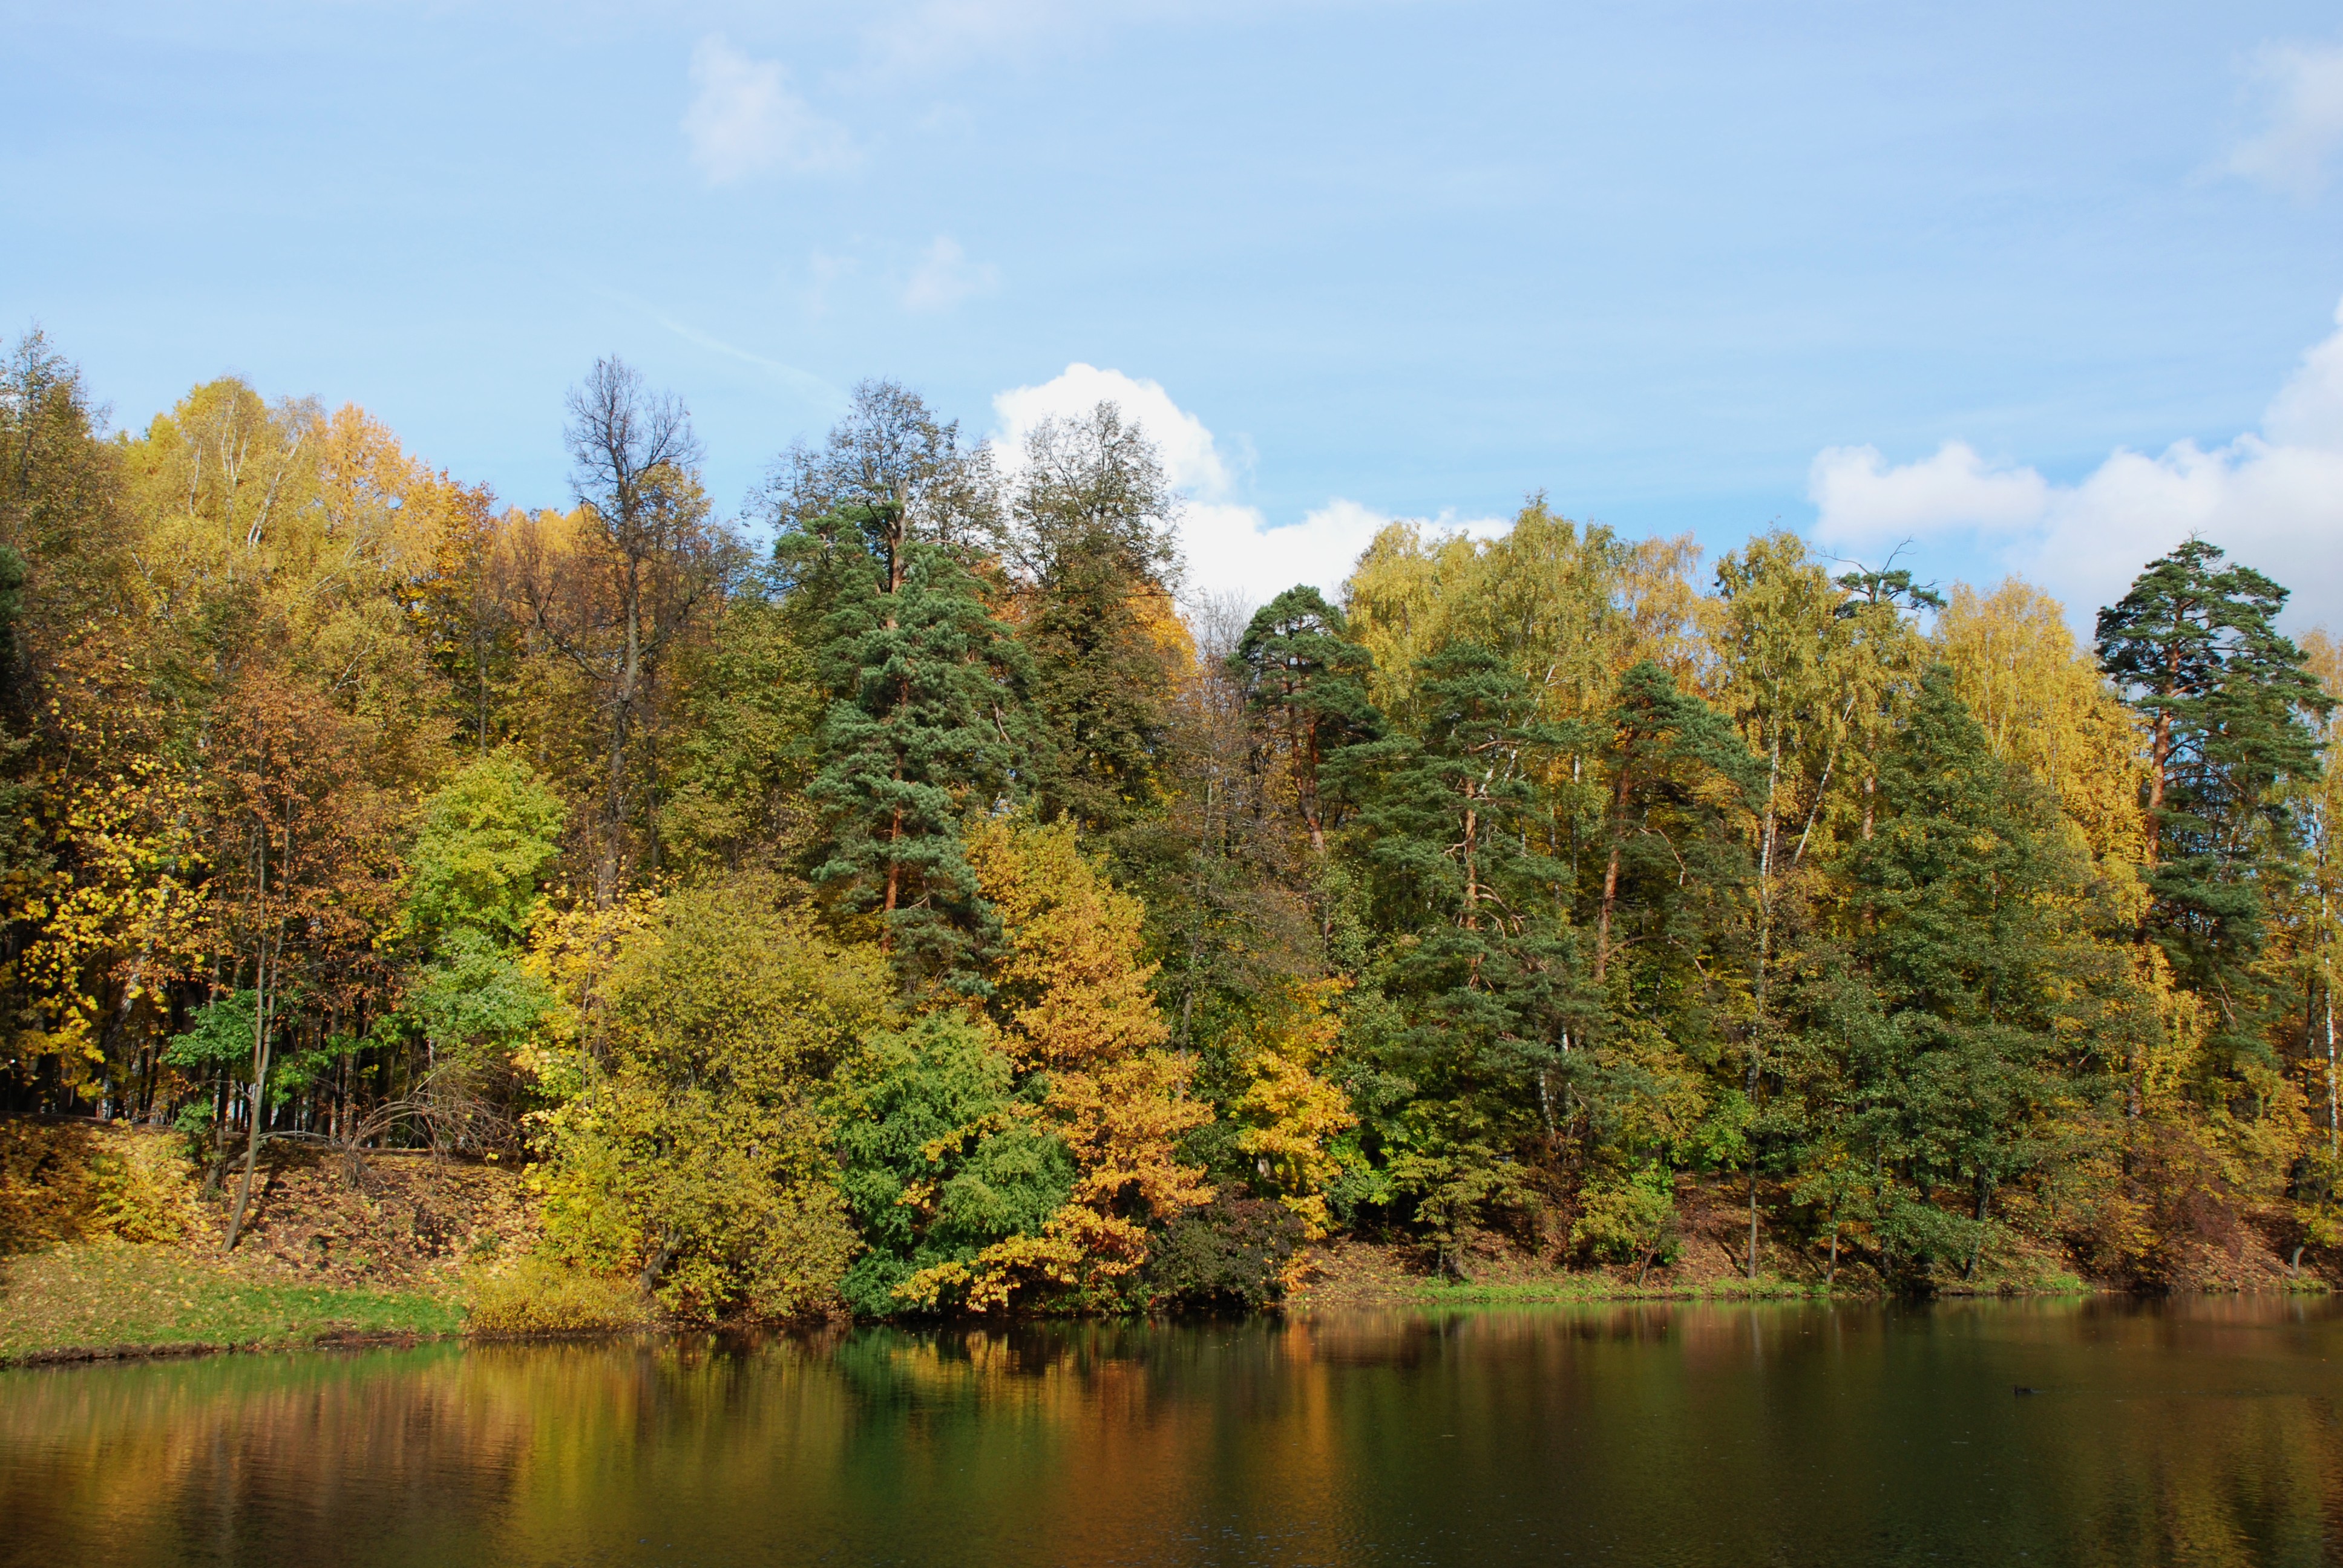
landscape, tree, nature, forest, wilderness, plant, meadow, leaf, flower, lake, river, pond, reflection, autumn, nikon, season, moscow, russia, woodland, d80, habitat, ecosystem, moskau, platinumphoto, nikond80, moscou, biome, natural environment, woody plant, temperate broadleaf and mixed forest